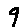
Label: 9